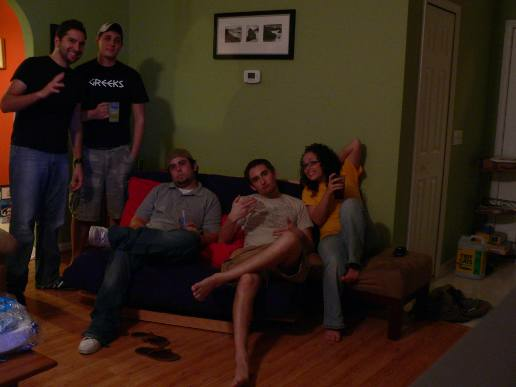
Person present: Yes